Richard Adolf Zsigmondy

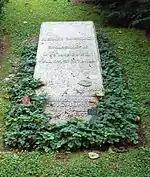
Göttingen, grave Zsigmondy's

Richard Zsigmondy died due to his arteriosclerosis only a few months after retiring from his university position in Göttingen in early March.